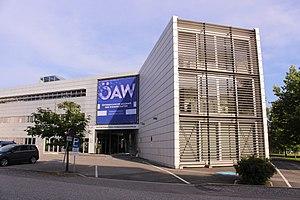
L'Institut für Weltraumforschung également désigné par son acronyme IWF est un centre de recherche situé à Graz en Autriche spécialisé dans les domaines des plasmas spatiaux, des atmosphères planétaires et des exoplanètes.